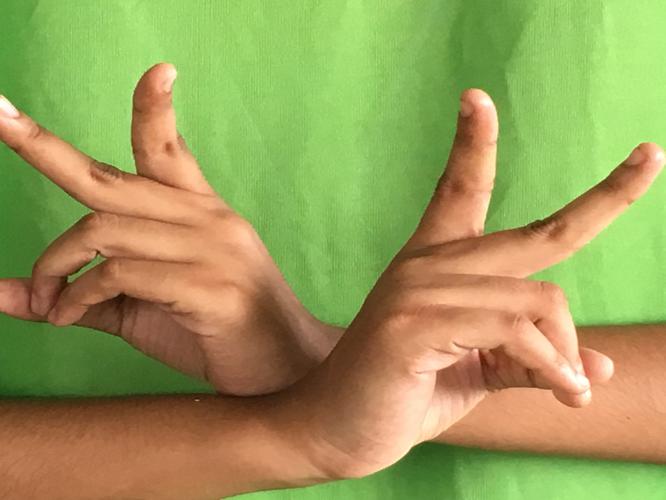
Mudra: Kartariswastika
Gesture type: double_hand